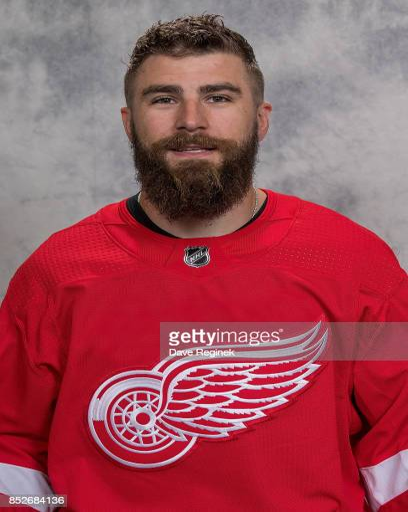
athlete has his official head shot taken